Christian Maggio

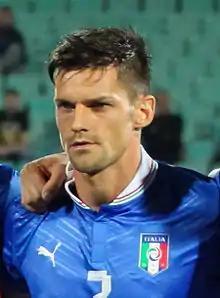
Maggio with Italy in 2012

Christian Maggio (born 11 February 1982) is an Italian former footballer who played as a right-back, as a wing-back, or as a right winger.